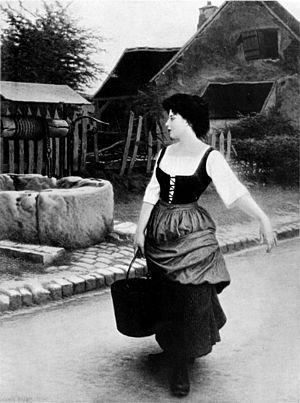
Le Vieux Puits
Camille-Félix Bellanger, dit Camille Bellanger, né à Paris le 13 janvier 1853, et mort à Paris 5ᵉ le 29 décembre 1923, est un peintre et lithographe français.